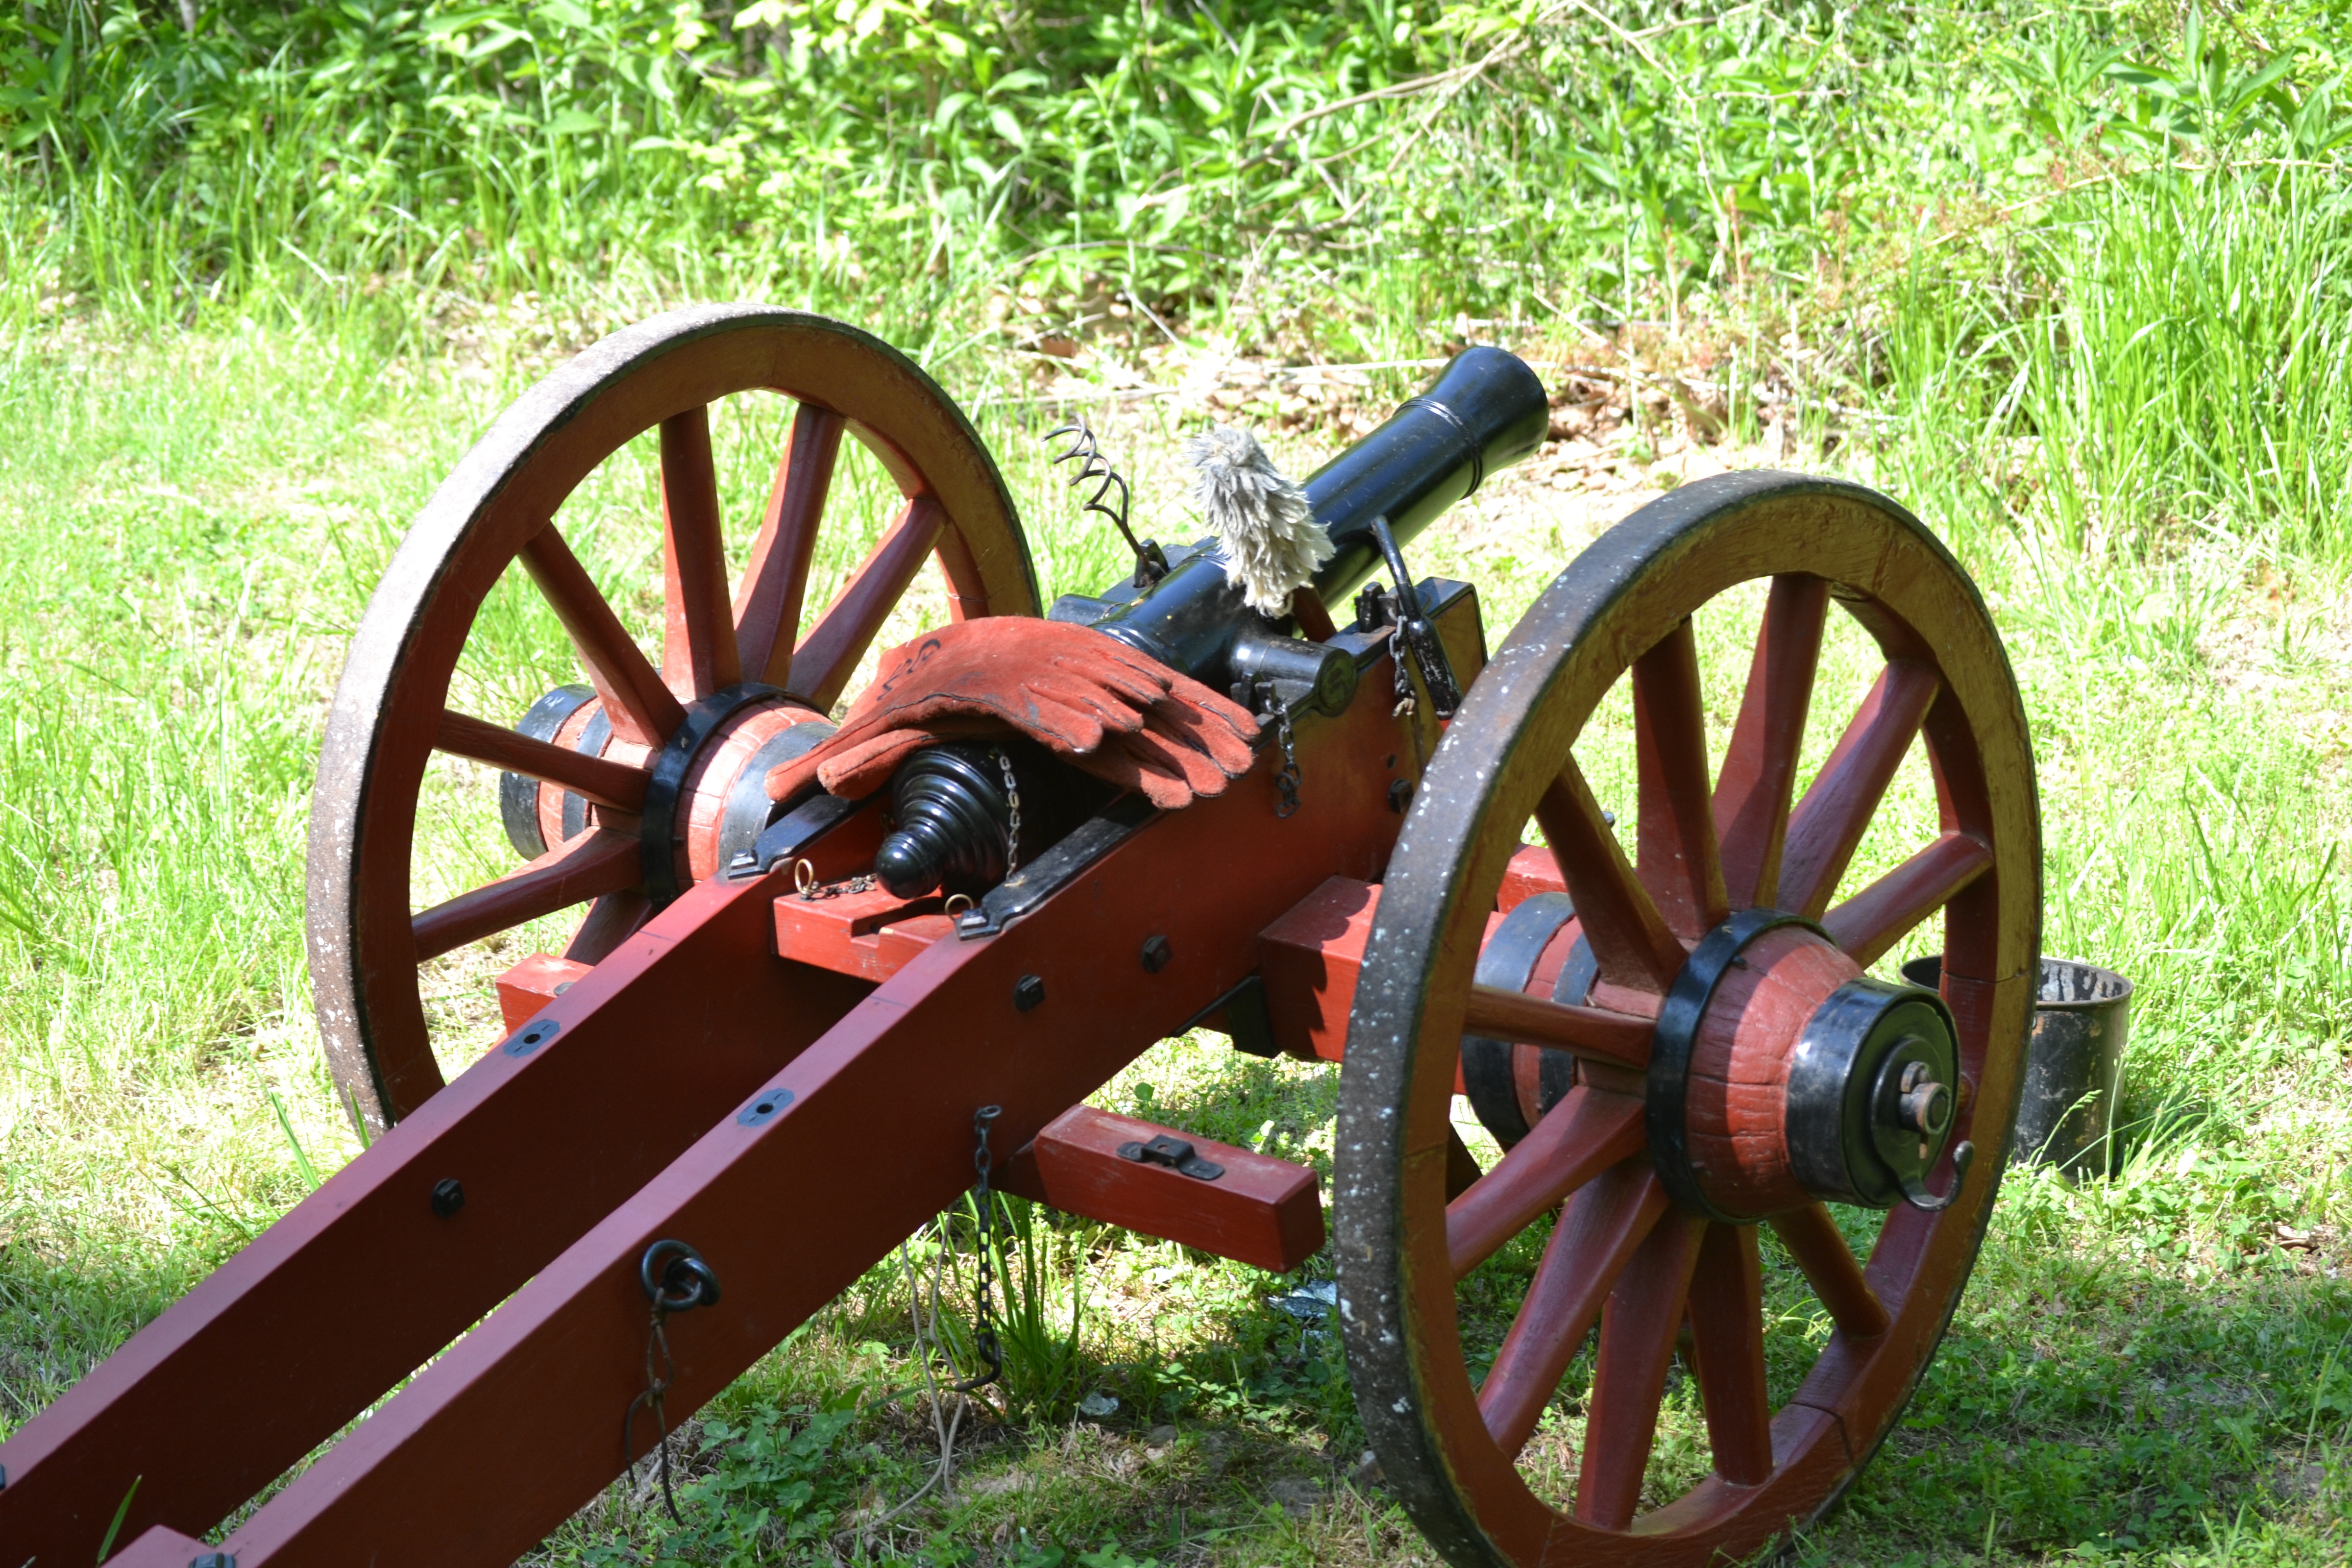
wheel, weapon, steam engine, cannon, man made object